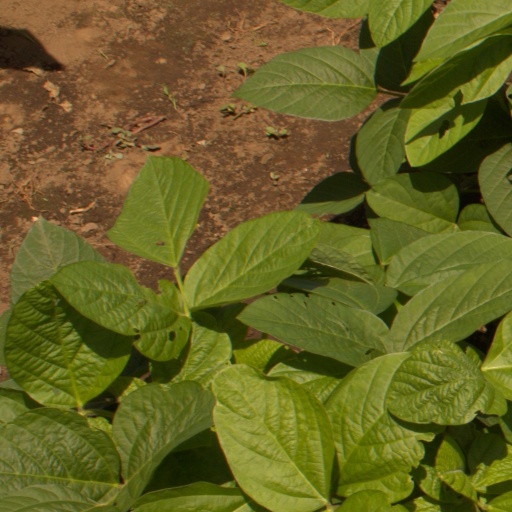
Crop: soybean